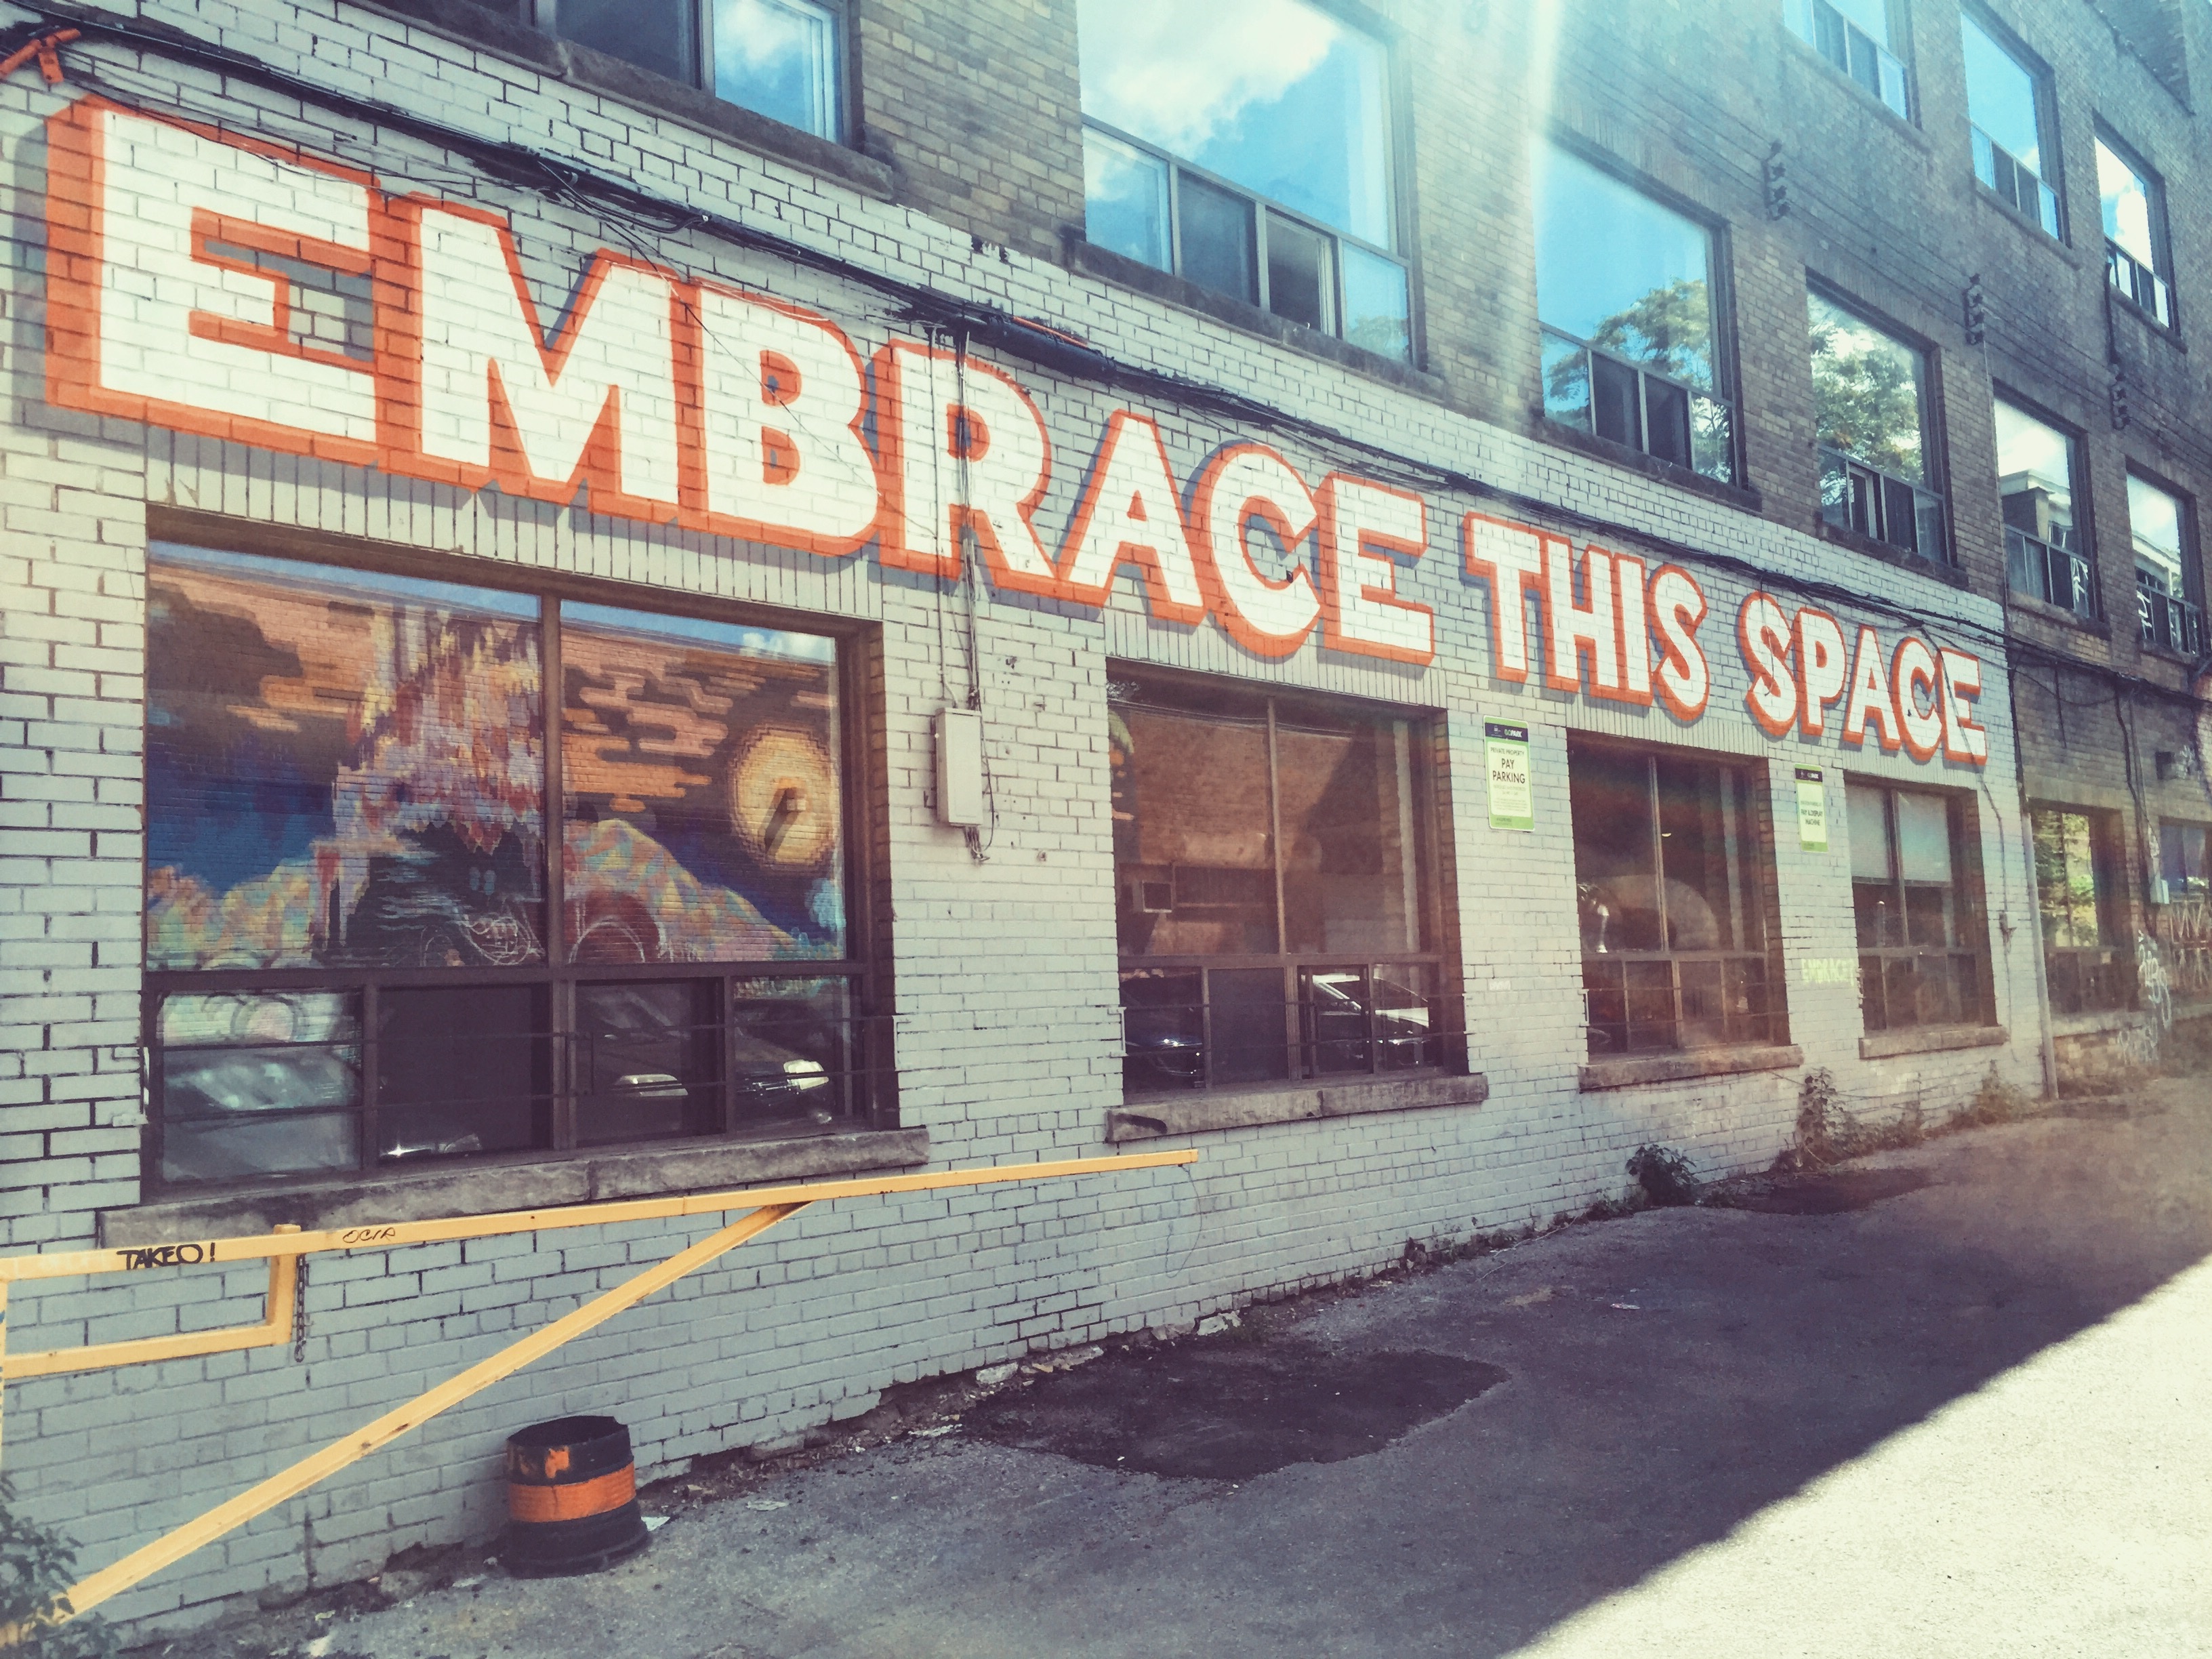
street, downtown, facade, urban area